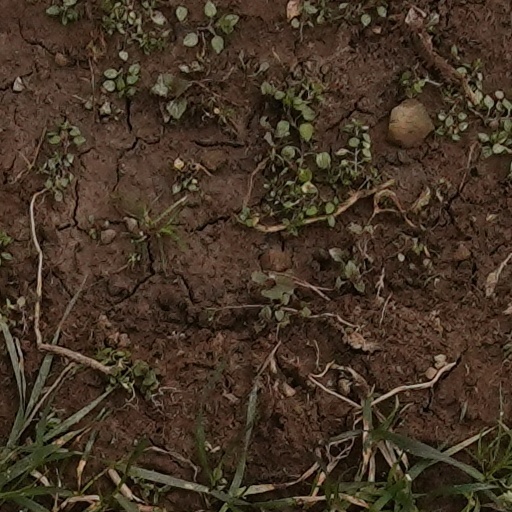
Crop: wheat